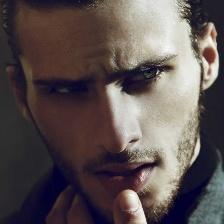
Label: faces